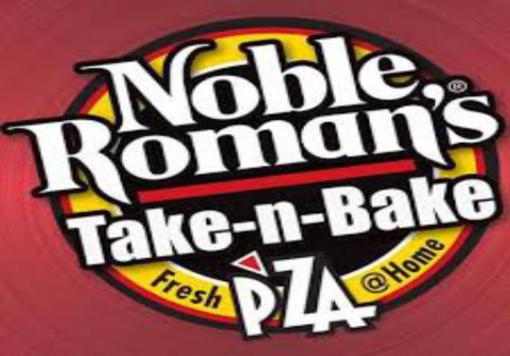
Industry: Food